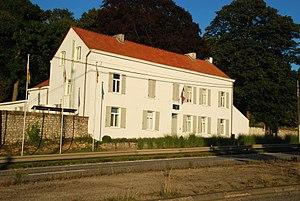
La Ferme du Caillou est la ferme dans laquelle fut établi le dernier Quartier Général de Napoléon la veille de la bataille de Waterloo.